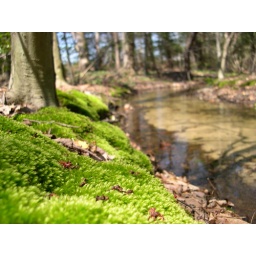
I was looking for something colorful to photograph by my house and found this bright green moss by the stream.